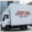
Label: truck